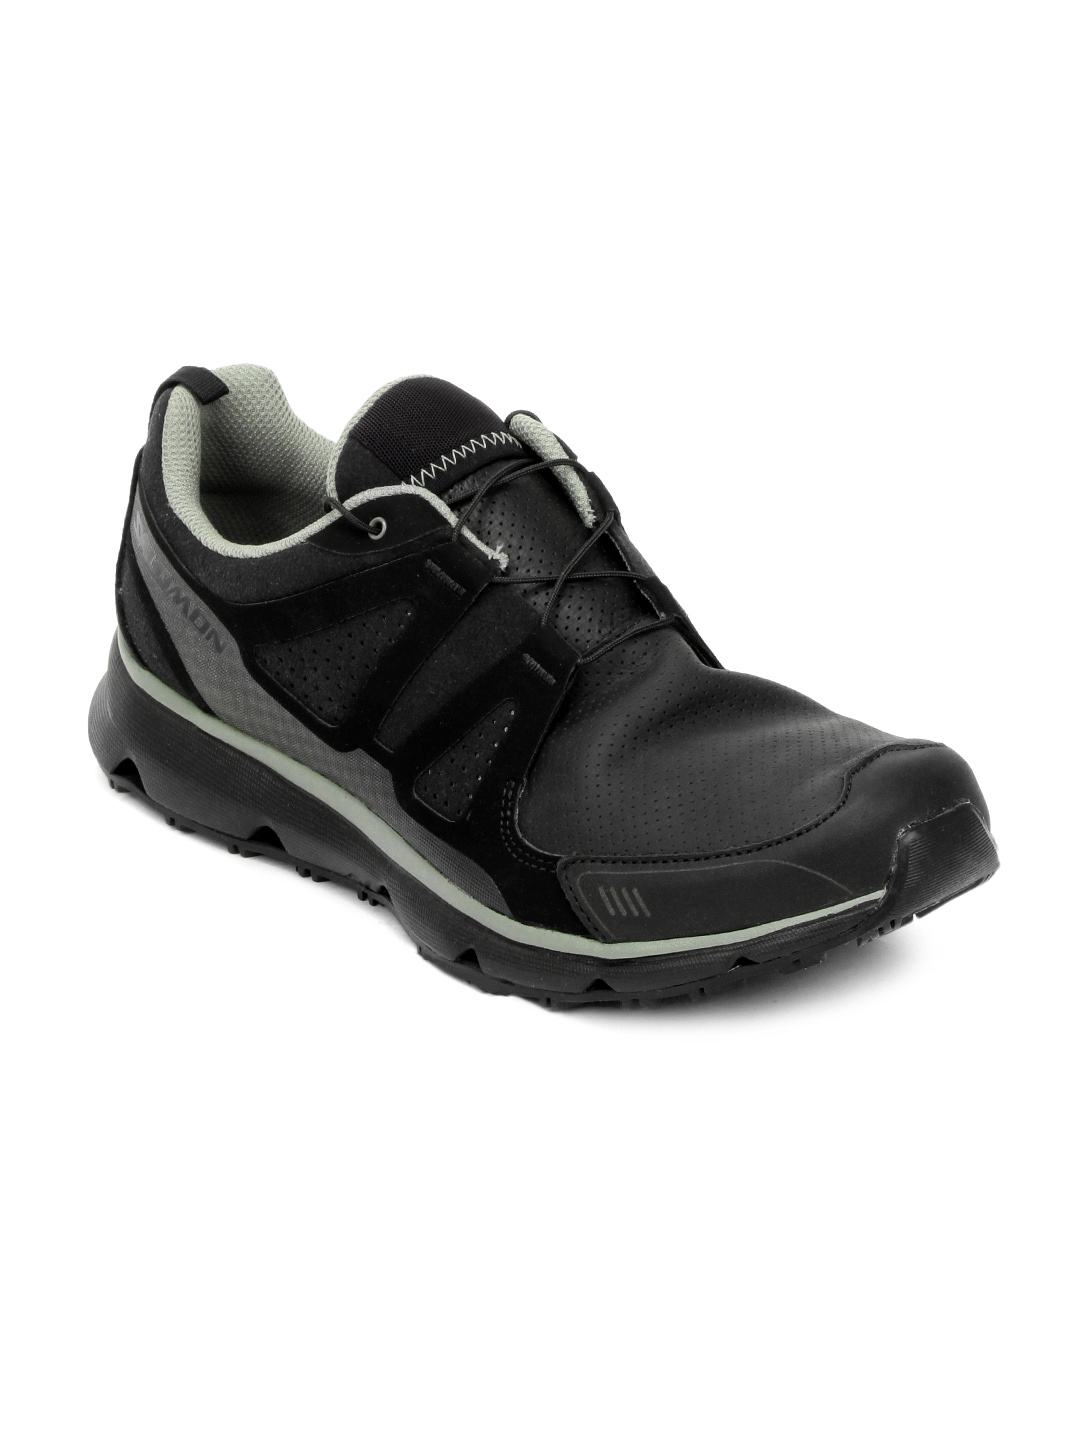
Salomon Men Black S-wind Premium Sports Shoes
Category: Footwear / Shoes / Sports Shoes
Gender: Men
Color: Black
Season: Spring 2013
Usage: Sports